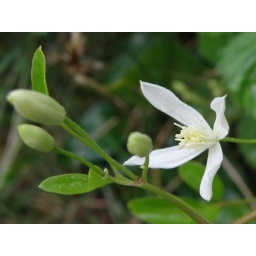
I found this flower in my back yard. It's climbing kind. The white flower is about 1 1/4 inches.